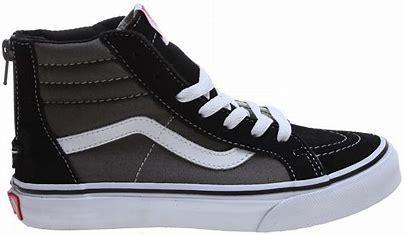
Brand: Vans
Model: SK8 Hi Skate